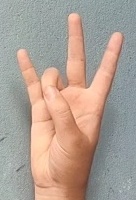
ASL sign: 7